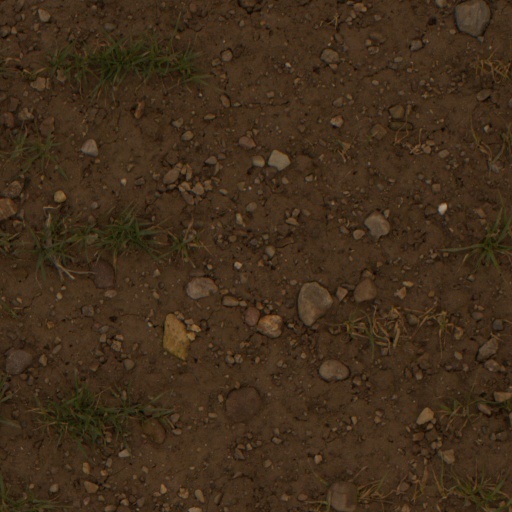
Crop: wheat